Bo (parashah)

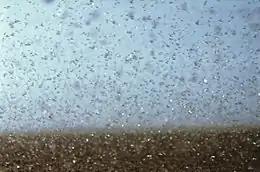
Locusts swarm

The plague of locusts in Exodus 10:1–20 finds parallels in several ancient texts, often involving the actions of gods. The ancient Sumerian tale "The Disputation Between the Hoe and the Plow" related the acts of the god Enlil's hand and the locust swarm. Similarly, an Ugaritic poem about the goddess Anat circa 1450–1200 BCE related how Anat did battle, leaving corpses like locusts. In a New Kingdom Egyptian letter, one scribe chided another for leaving scribal work to labor in agriculture, where "The mice abound in the field, the locust descends, the cattle devour." An Akkadian prophecy foretold that locusts would arise and devour the land. The 754 BCE treaty between Ashur-nirari V of Assyria and Mati'ilu of Arpad, Syria, provided that if Mati'ilu violated the treaty, "May locusts appear and devour his land." Similarly, the treaty between Ktk and Arpad struck at about 750 BCE provided: "If Matti'el is false to Barga'yah and to his son and to his offspring . . . May Hadad pour out everything evil on earth and in heaven, and every trouble. And may he pour out hailstones upon Arpad. Seven years shall the locust eat. Seven years shall the worm eat. Seven years shall blight come upon the face of its land, and no grass shall sprout, so that nothing green can be seen and its vegetation does not appear." And the Vassal-Treaties of Esarhaddon, who ruled the Neo-Assyrian Empire 681–669 BCE, threatened the vassal who breached the treaty with these threats: "May Adad, the canal inspector of heaven and earth, put an end to vegetation in your land, may he avoid your meadows and hit your land with a severe destructive downpour, may locusts, which diminish the produce of the land, devour your crops, let there be no sound of the grinding stone or the oven in your houses, let barley rations to be ground disappear for you, so that they grind your bones, (the bones of) your sons and daughters instead of barley rations, and not even the (first) joint of your finger should be able to dip into the dough, may the . . . eat the dough from your troughs. . . . May they (the gods) let lice, caterpillars, and other field pests eat up your land and your district as if locusts." An Assyrian blessing wished: "The evil locust which ravages the grain, the malignant grasshopper which dries up the orchards, which would cut off the regular offerings of god and goddess,—Enlil listens to you, Tutu obeys you—may it (the grasshopper) be counted as naught!"